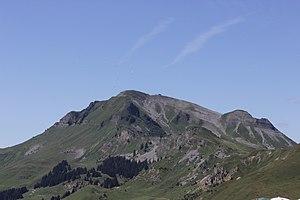
Le mont Lachat de Châtillon est une montagne du massif des Bornes, dans les Préalpes.